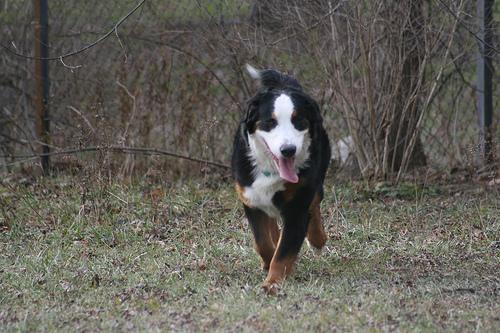
Bernese_mountain_dog